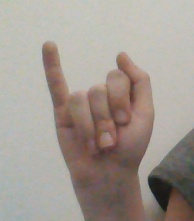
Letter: meem